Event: Nepal Earthquake
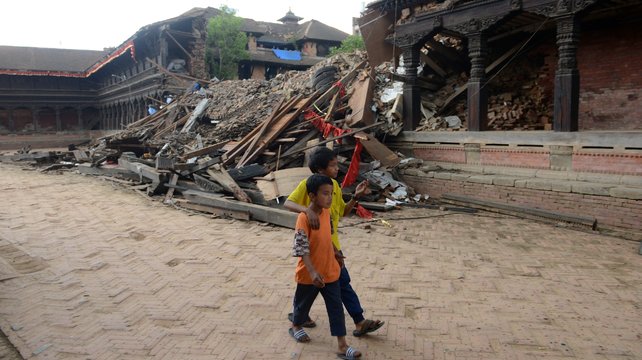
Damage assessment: damage